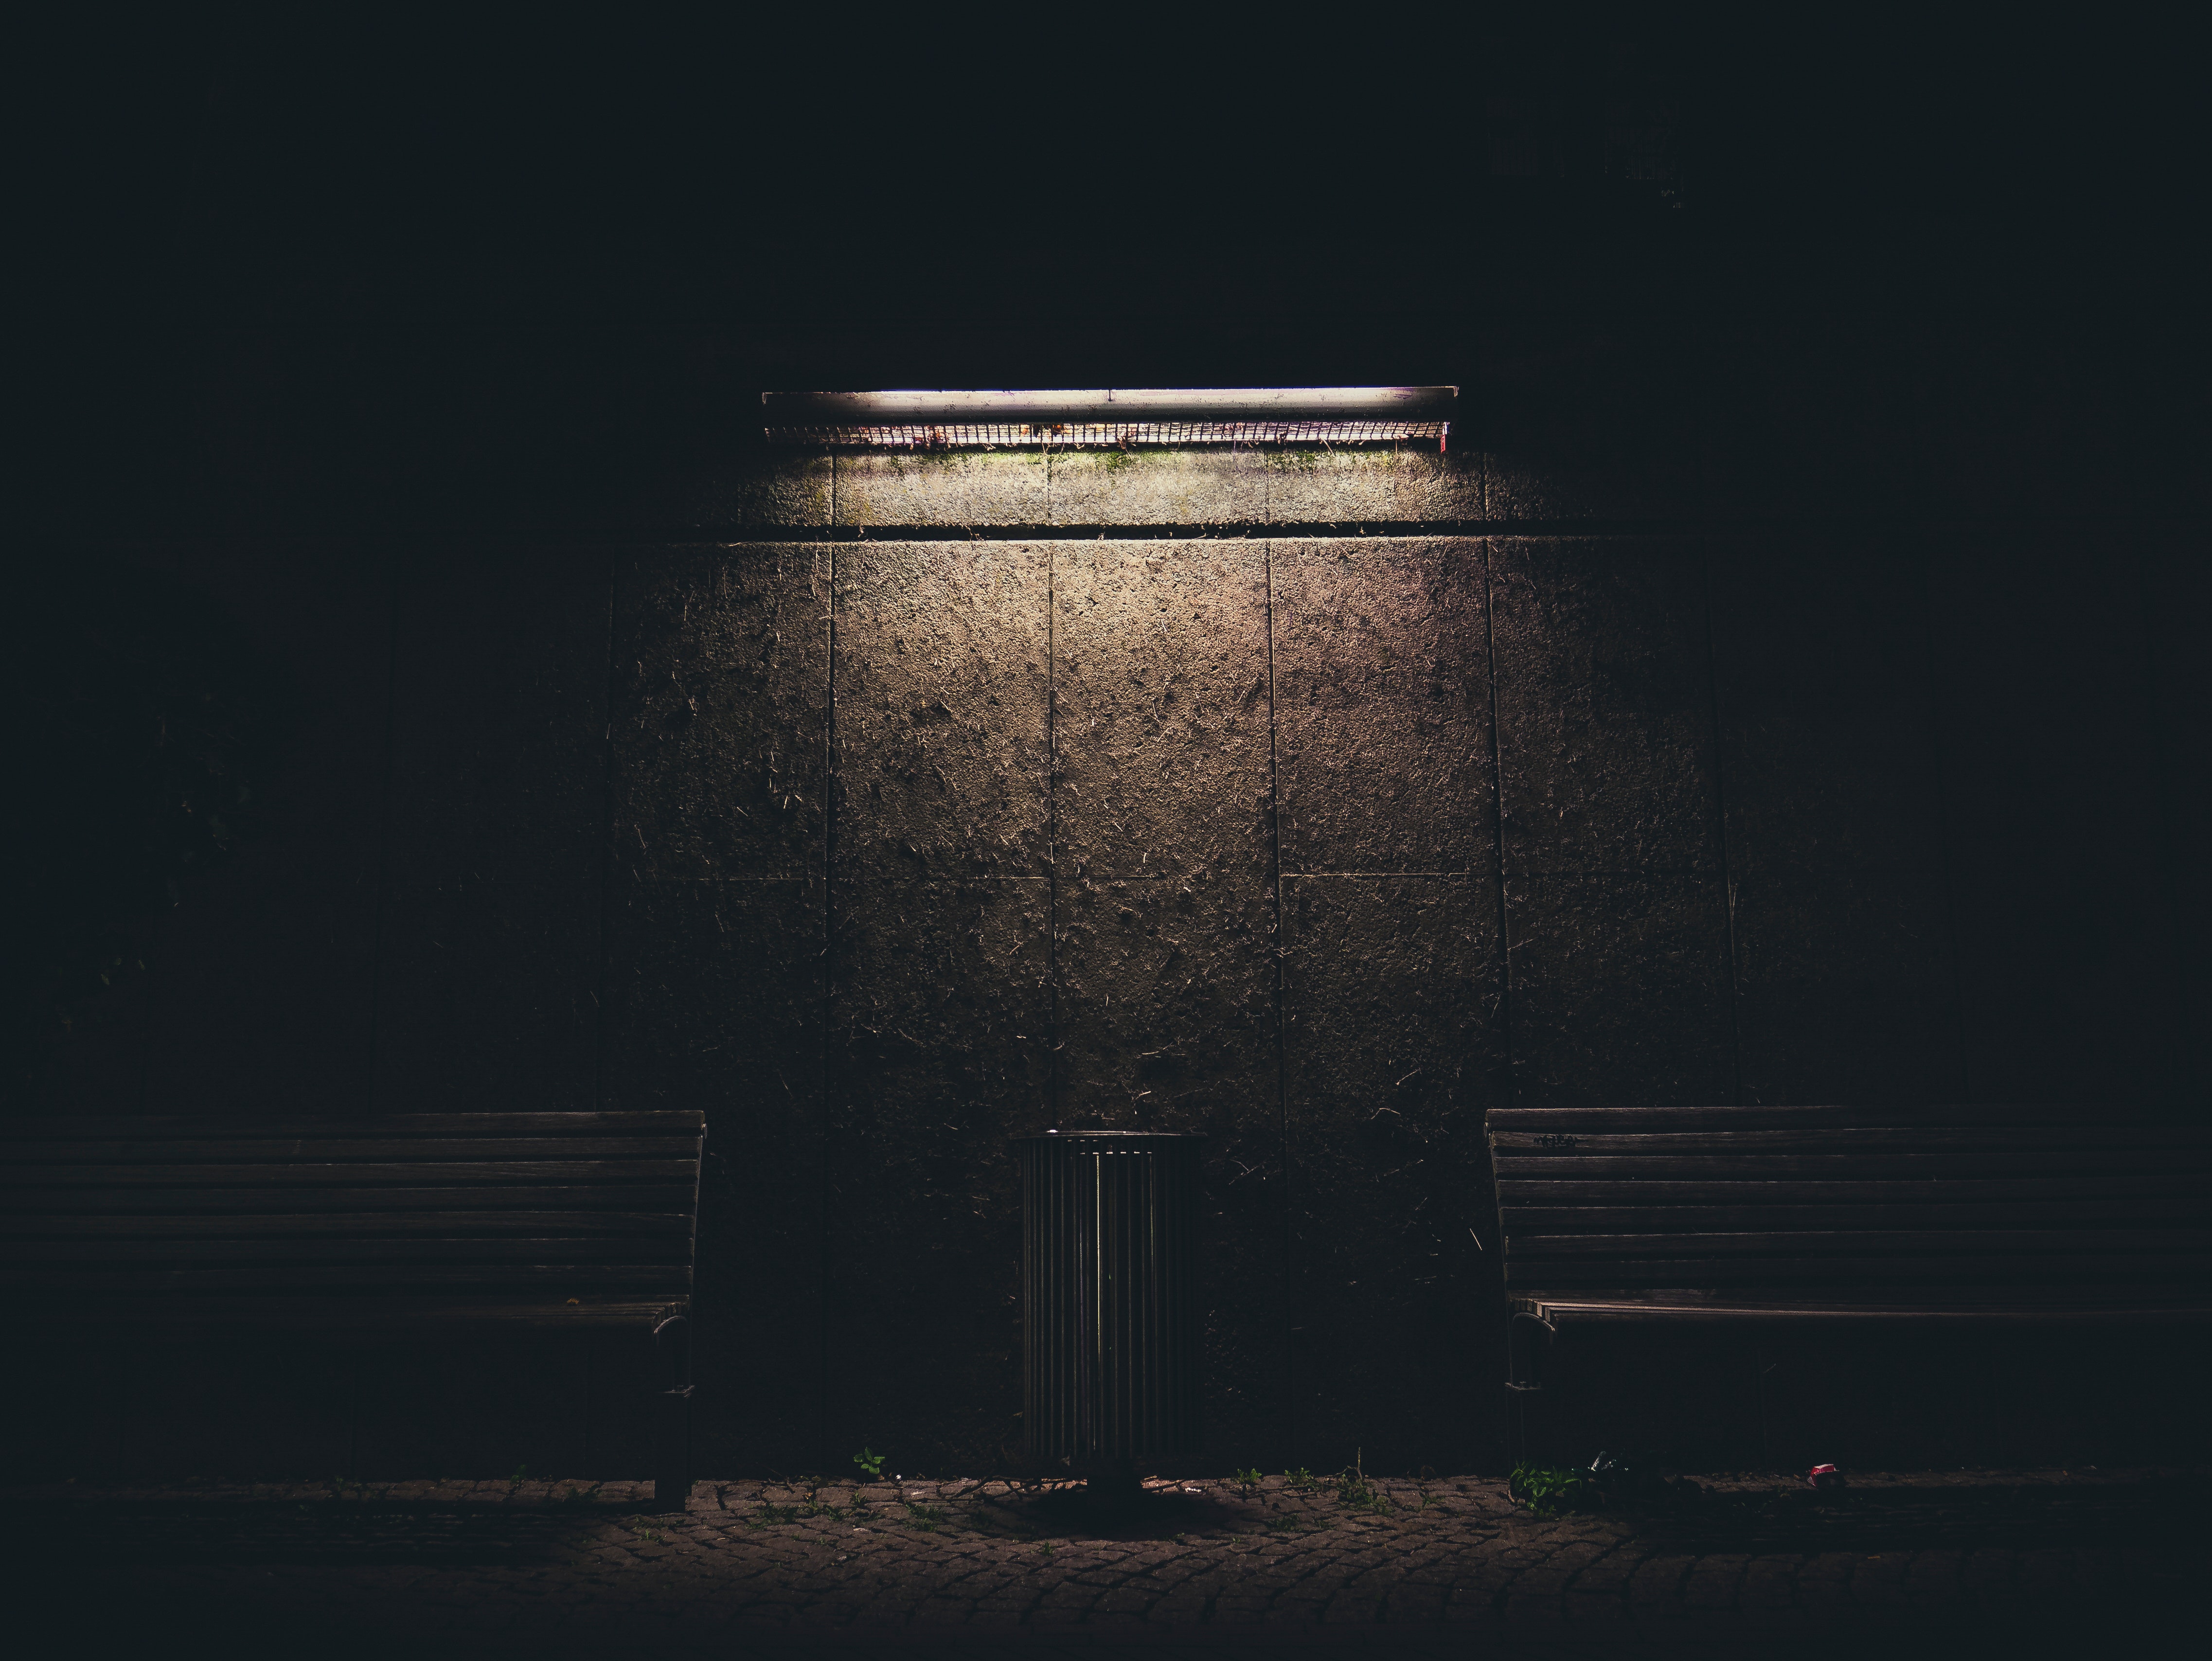
light, sky, darkness, night, line, tree, architecture, Tints and shades, photography, street light, still life photography